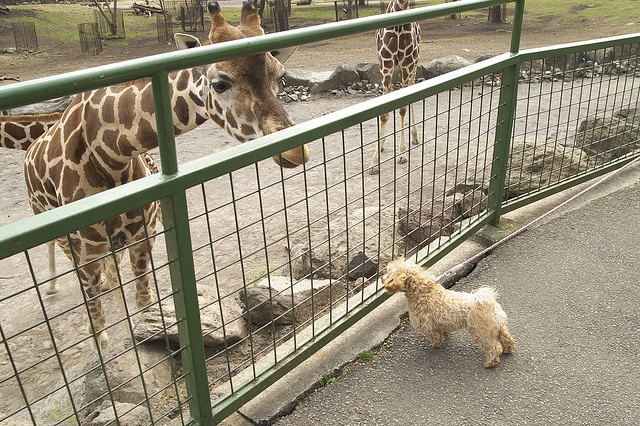
A dog standing next to a giraffe behind a green fence.
Two giraffes are approached by a tiny dog.
A giraffe examining a small dog at the zoo.
Giraffe and small dog stare at each other at the zoo

A poodle gazing at a giraffe through a grid fence in a zoo.